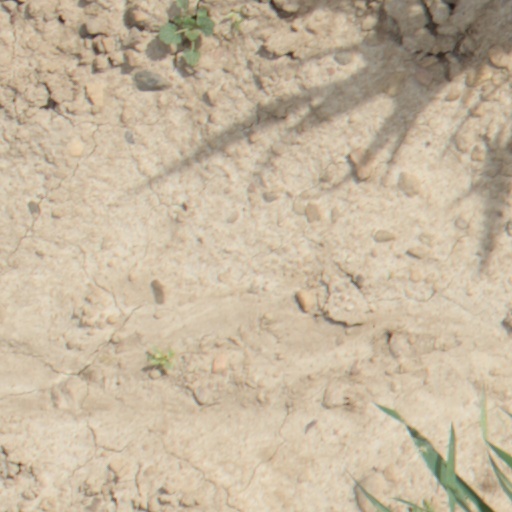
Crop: wheat